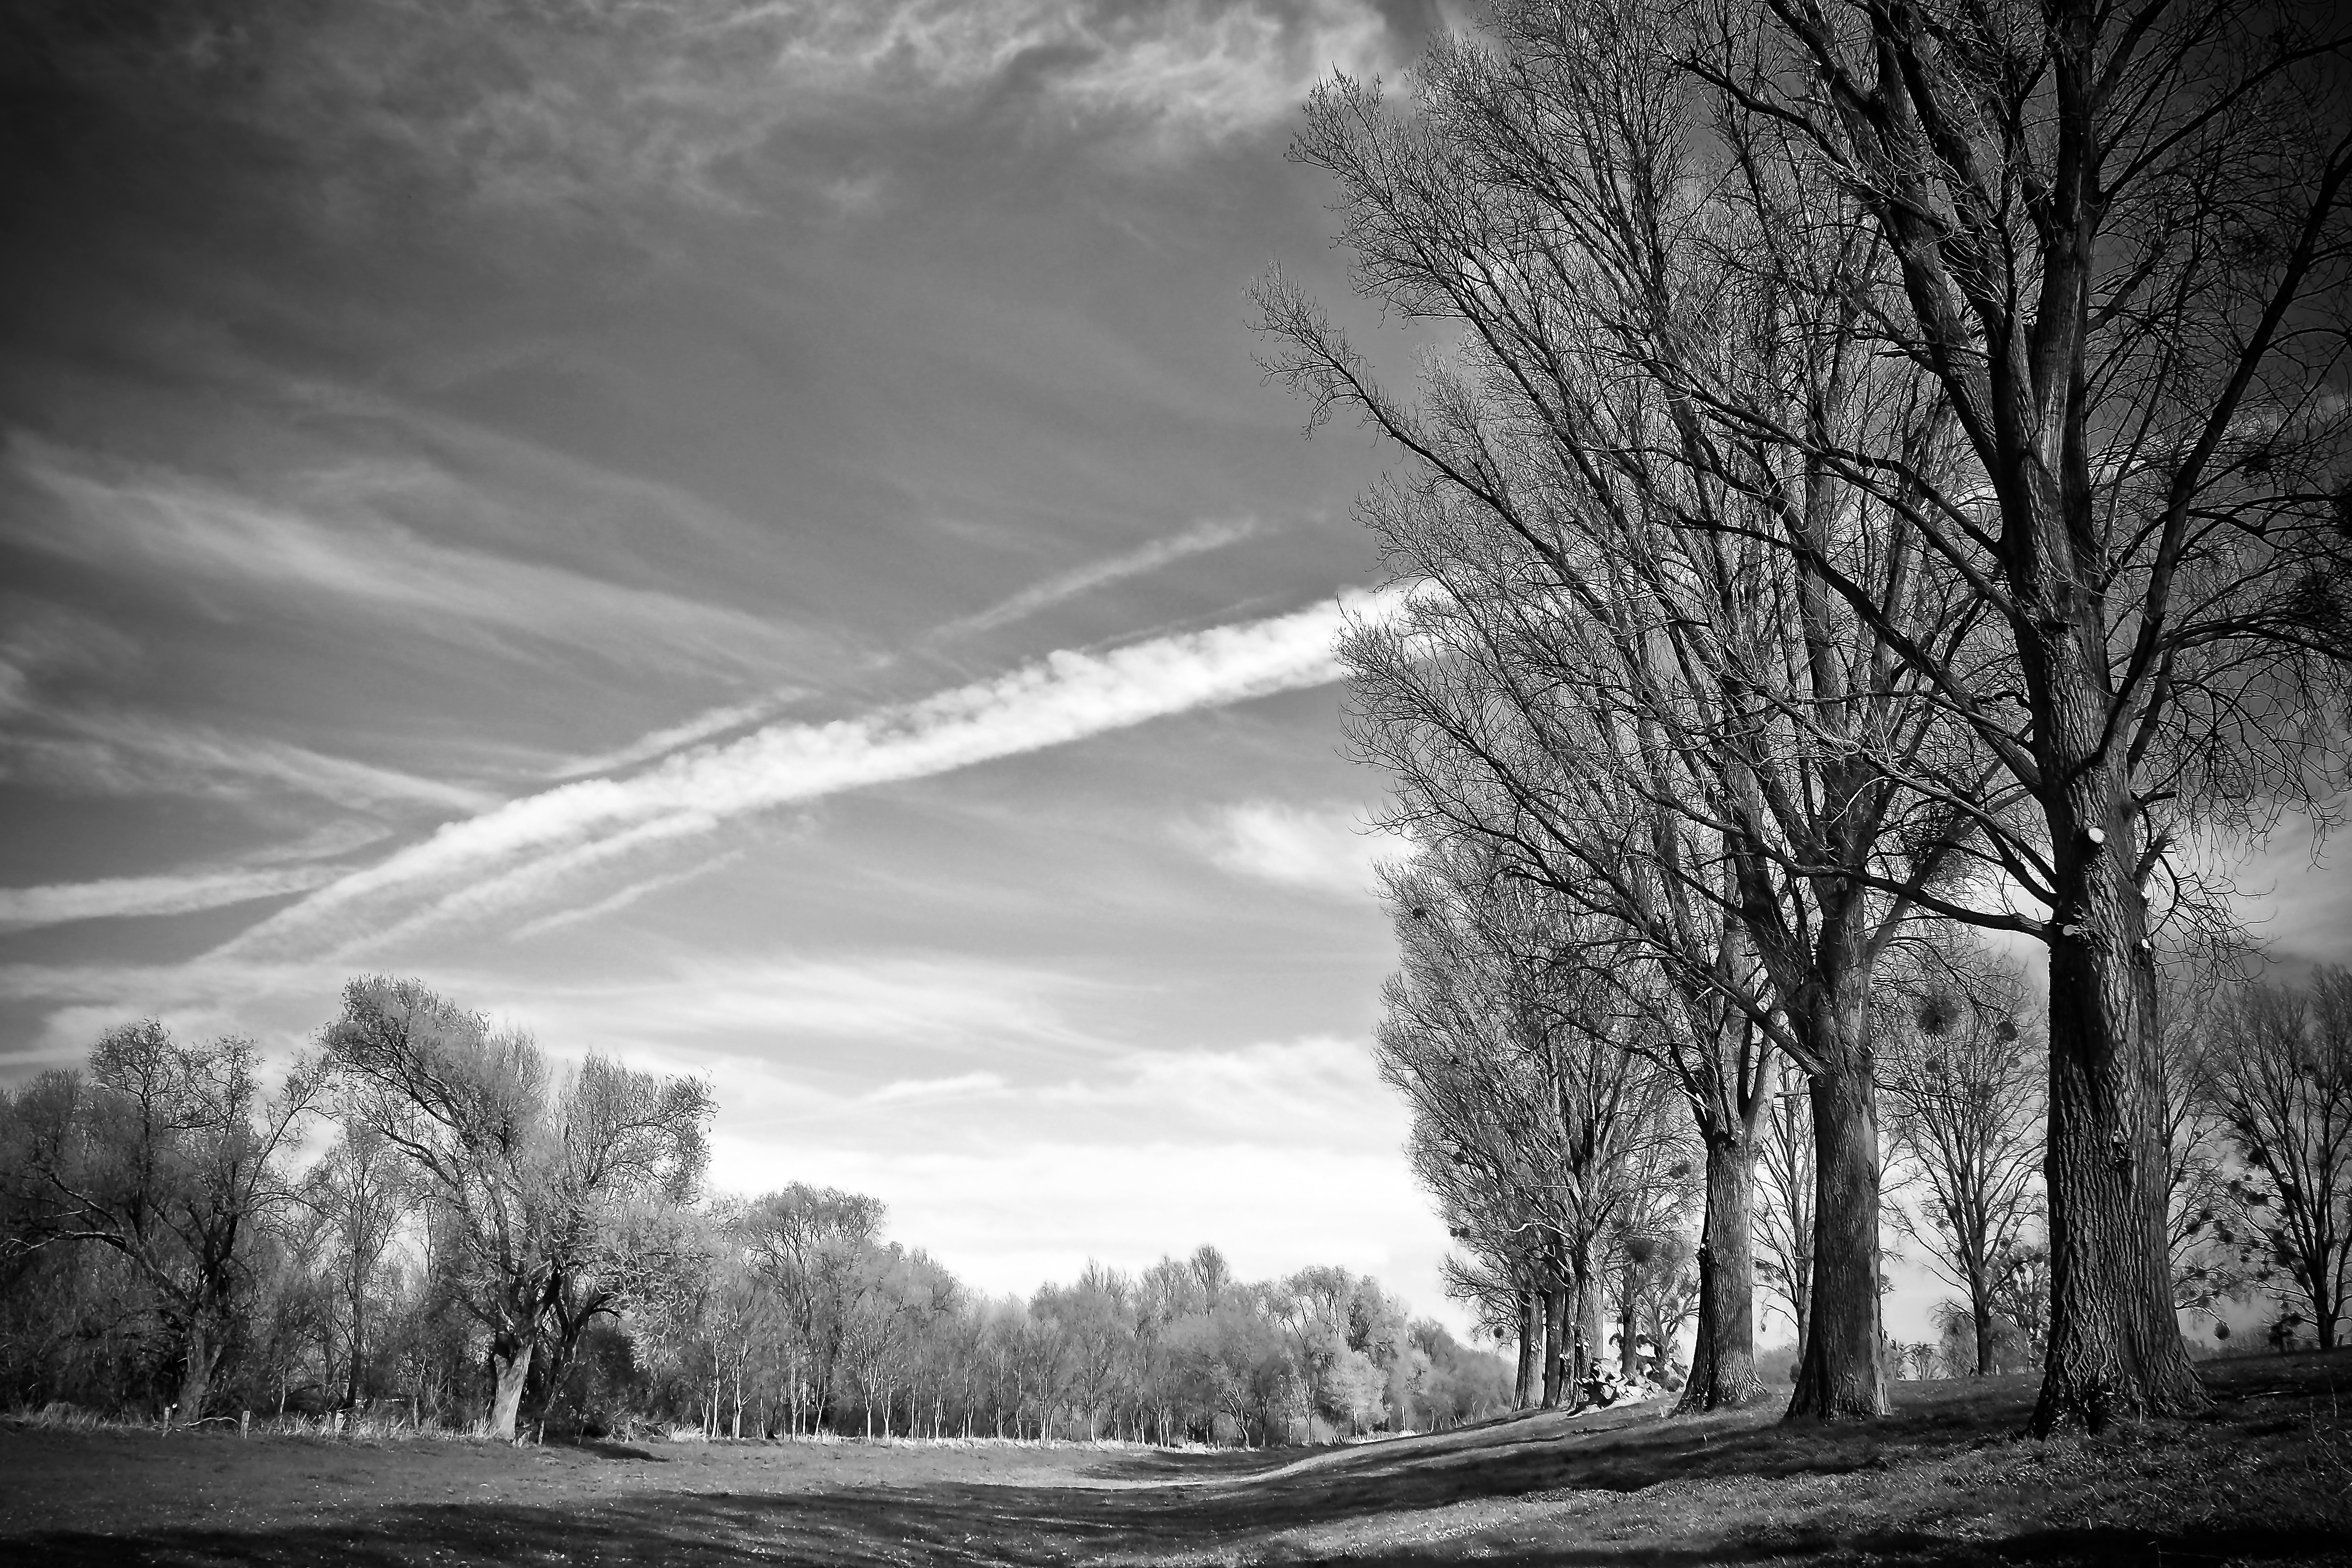
landscape, tree, nature, forest, grass, snow, winter, light, cloud, black and white, plant, sky, fog, mist, hiking, white, meadow, sunlight, morning, atmosphere, mystical, idyllic, rural, green, relax, scenic, weather, darkness, rest, monochrome, lighting, season, black white, graze, trees, sunny, clouds, sw, gloomy, mood, silent, idyll, atmospheric, rural area, bare tree, bare branches, spring meadow, monochrome photography, atmospheric phenomenon, woody plant, meadowlands